RWD (aircraft manufacturer)

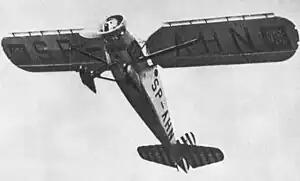
RWD-6 in the Challenge 1932.

At first, the RWD team designed and built light sport planes. Early designs RWD-2 and RWD-4 were built in small series and used in Polish sports aviation, including their debut at the Challenge 1930 international contest. Their next designs performed particularly well in competitions - the RWD-6 won the Challenge 1932 and RWD-9s won the Challenge 1934 international contest. The RWD-5 sport plane was the lightest plane to fly across the Atlantic in 1933. Three types saw mass production: the RWD-8, which became the Polish Air Force's basic trainer, the RWD-13 touring plane and the RWD-14 Czapla reconnaissance plane (1938).